State Archives (Belgium)

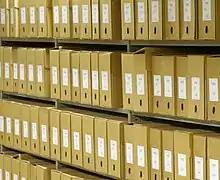
After selection, the archive documents are stored in boxes for long-term conservation.

The State Archives acquires and conserves (after selection) the archives older than 30 years of courts and tribunals, public administrations, notaries, as well as the private sector and private individuals (businesses, politicians, associations and societies, influential families, etc. having played an important role in social life). It ensures that public archives are transferred according to archival standards.